Christina Burkenroad

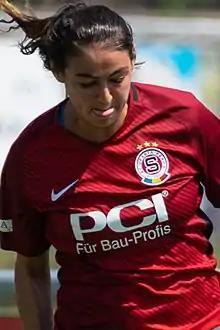
Burkenroad with Sparta Prague in 2018

Christina Marie Burkenroad Sandoval (born 12 July 1993) is a professional footballer who plays as a forward for Liga MX Femenil club CF Monterrey. In January 2016, she was drafted by the Orlando Pride in the National Women's Soccer League. Born and raised in the United States to an American father and a Mexican mother, she plays for the Mexico women's national team.